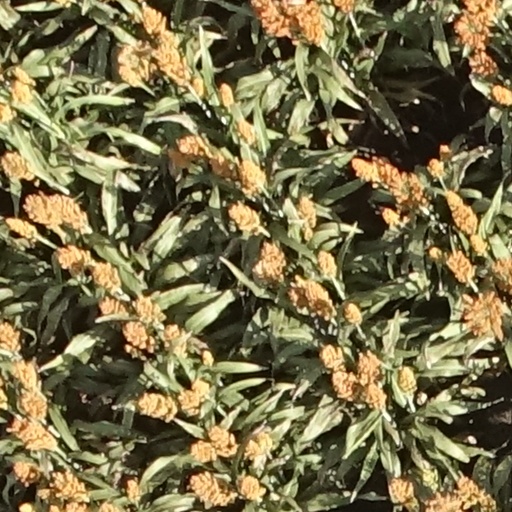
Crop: sorghum